Ford Island

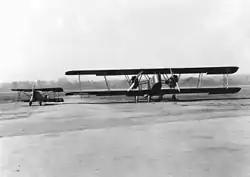
Martin MB-1 on Luke Field on August 15, 1918

On January 20, 1887, the United States began leasing Pearl Harbor. Shortly afterwards, a group of mostly non-Hawaiians calling themselves the "Hawaiian Patriotic League" began the Rebellion of 1887. They drafted their own constitution on July 6, 1887. The new constitution was written by Lorrin Thurston, the Hawaiian Minister of the Interior who used the Hawaiian militia as threat against Kalākaua. Kalākaua was forced to dismiss his cabinet ministers and sign a new constitution which greatly lessened his power. It would become known as the "Bayonet Constitution" due to the force used.